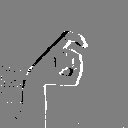
ASL letter: x